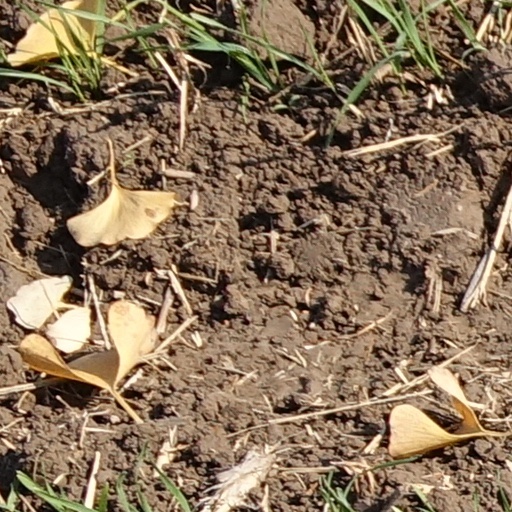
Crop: wheat